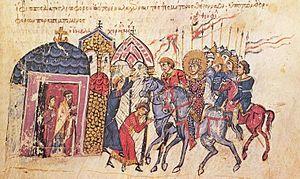
L’église Sainte-Marie-des-Blachernes, aussi appelée Sainte-Marie-Mère-de-Dieu était le sanctuaire le plus sacré de Constantinople. Elle faisait partie du quartier des Blachernes, situé au nord de Constantinople entre le monastère de Chora, la porte d’Andrinople et la Corne d'Or. On y trouvait également les palais d’Alexis Comnène, d’Anastase et du Porphyrogénète, la tour d’Isaac Ange et l'une des 24 portes de la muraille de Théodose II, laquelle fut modifiée sous le règne d’Héraclius pour englober l’église. Détruites par divers séismes au cours des siècles, elle fut restaurée à nombre d’occasions, la plus récente étant en 1960. Sa fontaine sacrée demeure un lieu de pèlerinage tant pour les chrétiens orthodoxes que pour les musulmans.